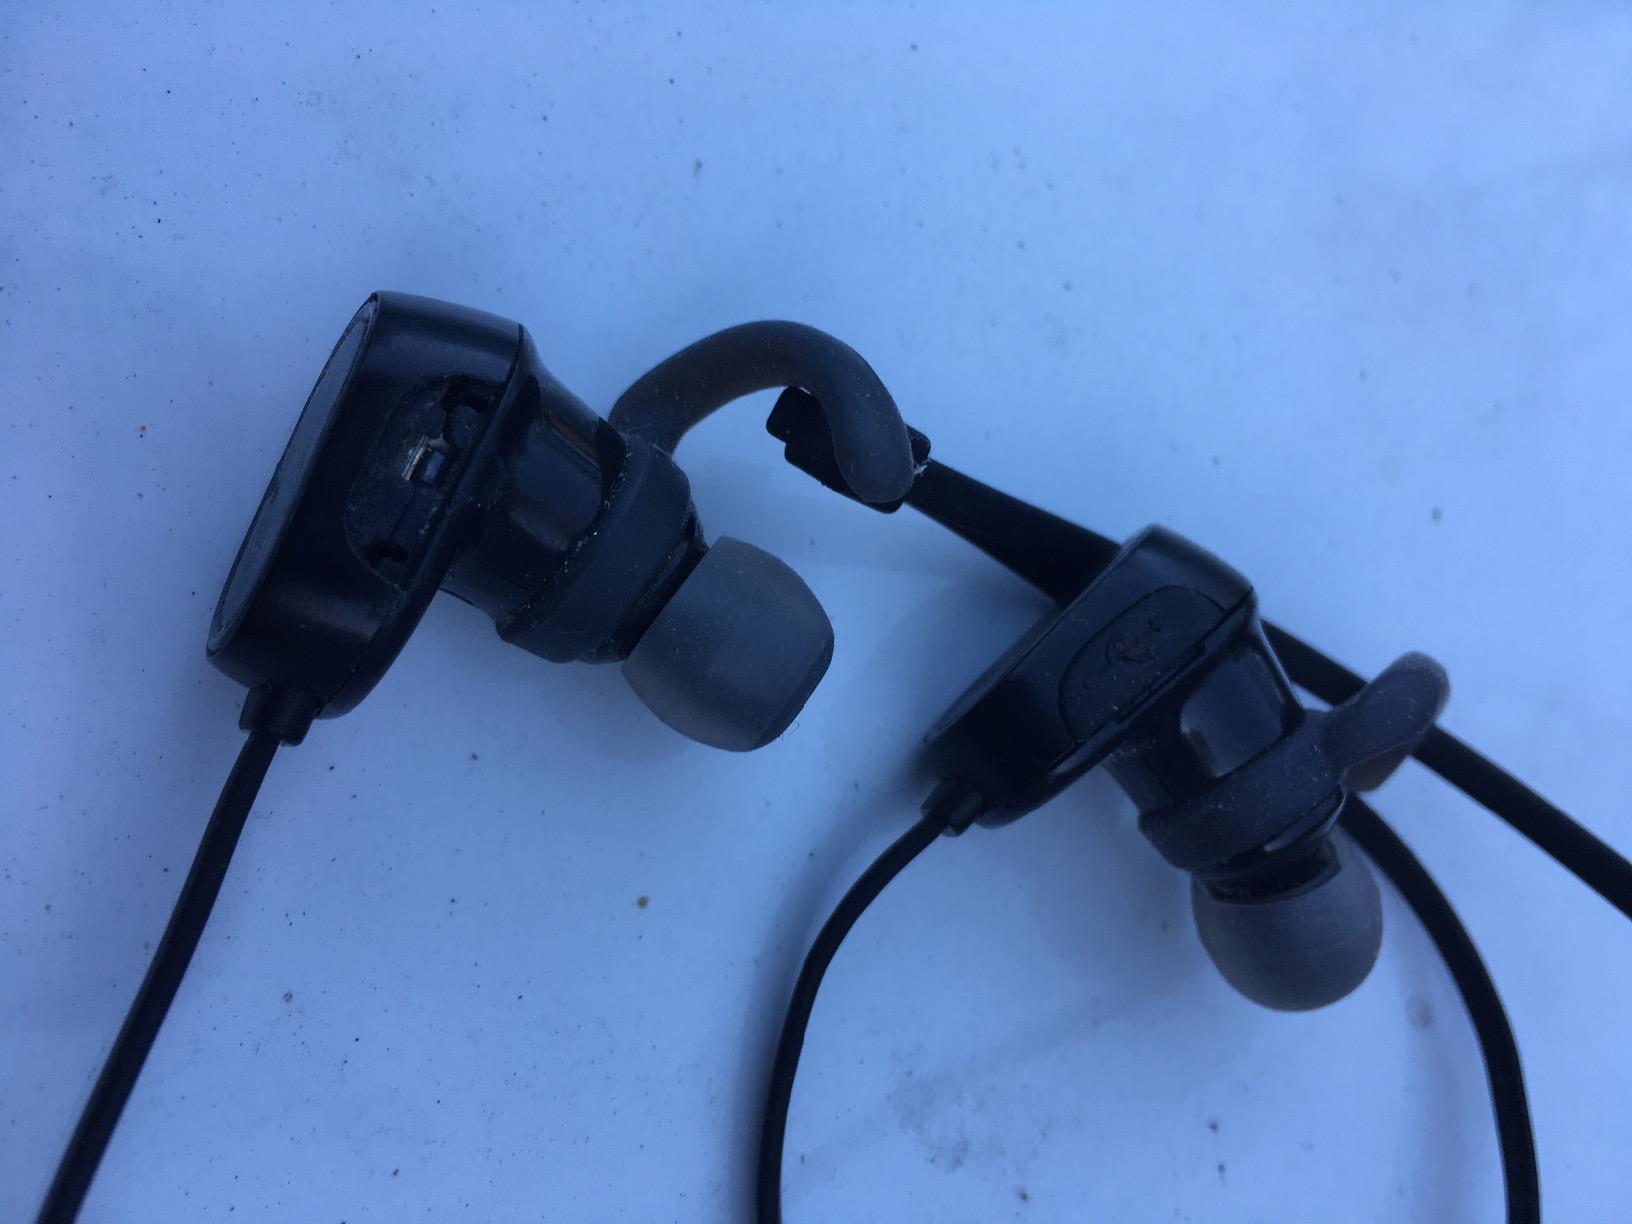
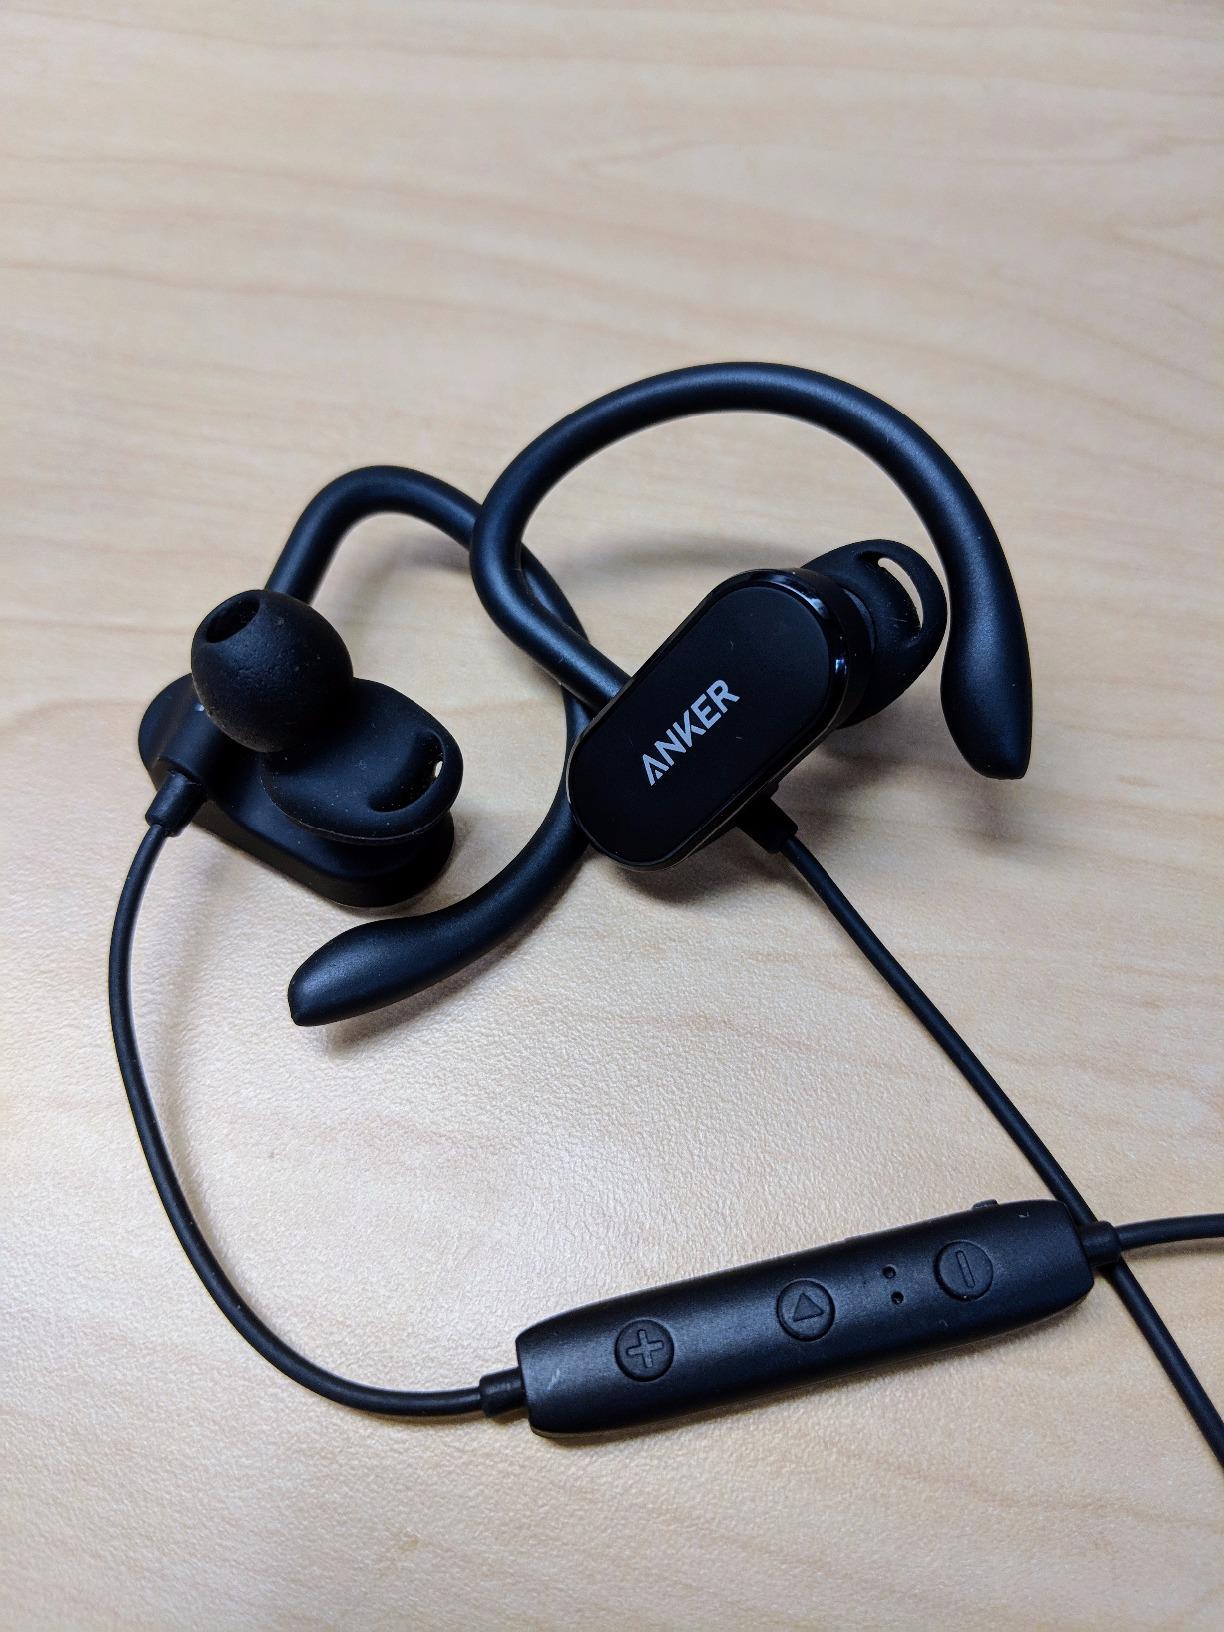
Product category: headphones
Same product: no